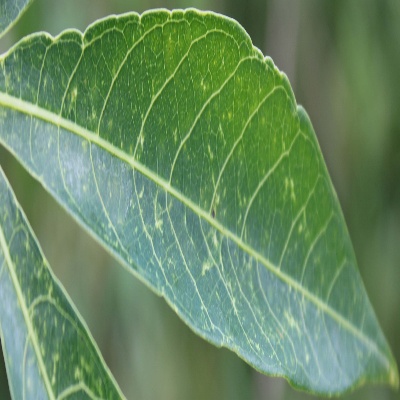
Crop: Cassava
Condition: green mite